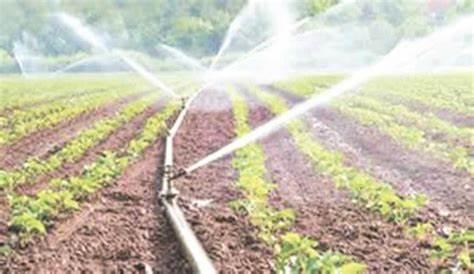
Mfumo wa umwagiliaji wa chemichemi umetumika kwenye shamba la mimea. Maji yananyunyiziwa kama mvua kupitia vichwa maalum vya kunyunyizia. Mfumo huu husaidia mimea kupata unyevu wa kutosha.